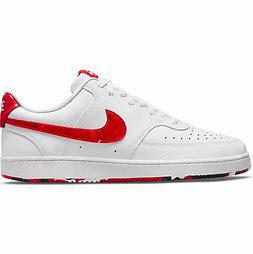
Brand: Nike
Model: Court